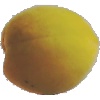
Label: Peach 2